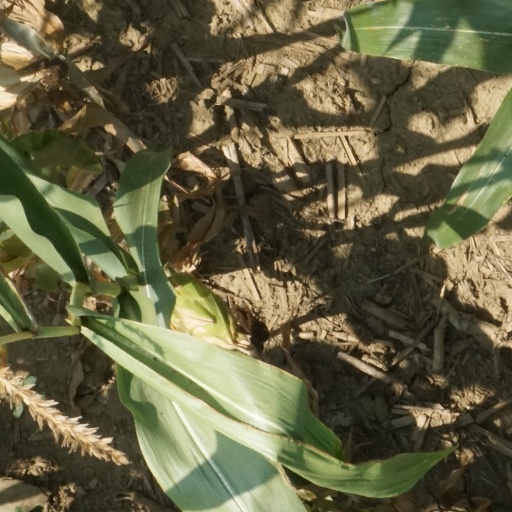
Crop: maize; corn